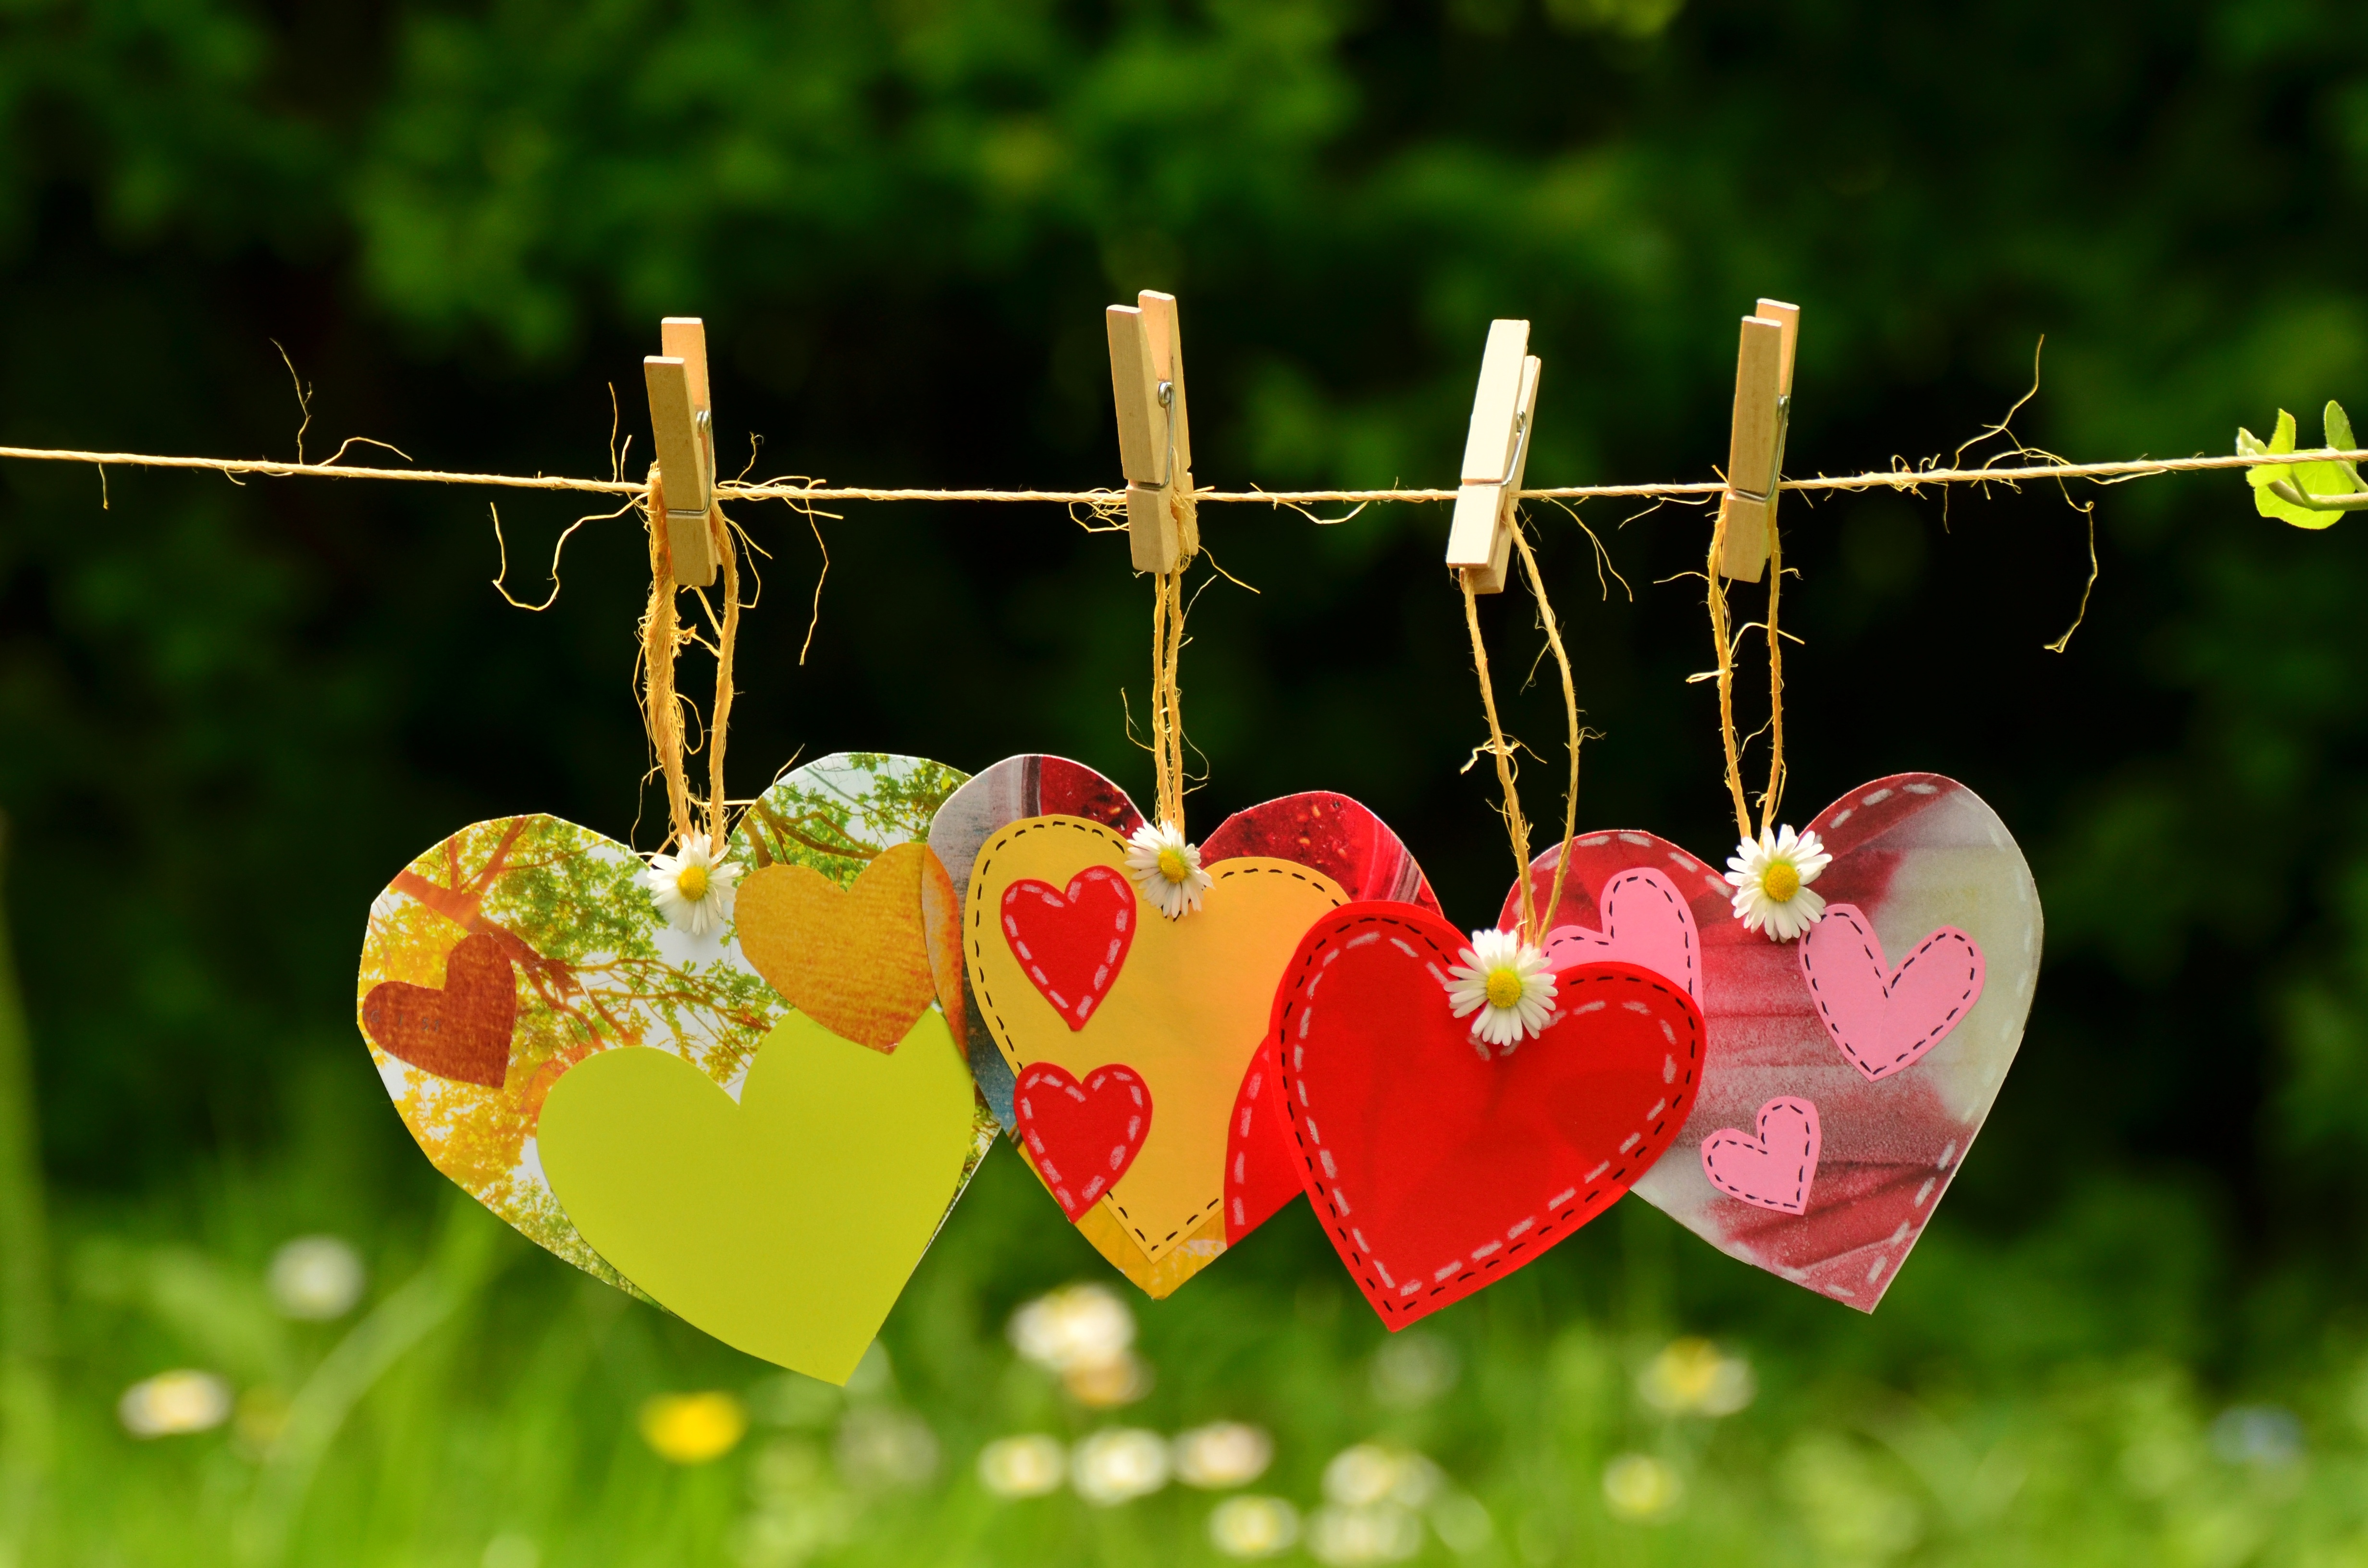
grass, branch, blossom, dew, plant, photography, meadow, leaf, flower, petal, love, heart, produce, friendship, together, flora, cord, close up, welcome, suspended, luck, connectedness, greeting, greeting card, emotion, feelings, macro photography, love symbol, flowering plant, clothespins, land plant